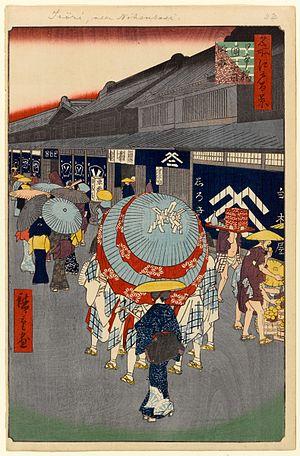
Les Cent vues d'Edo constituent, avec Les Cinquante-trois Stations du Tōkaidō et Les Soixante-neuf Stations du Kiso Kaidō, l'une des séries d'estampes majeures que compte l'œuvre très abondante du peintre japonais Hiroshige. Malgré le titre de l'œuvre, réalisée entre 1856 et 1858, il y a en réalité 119 estampes qui toutes utilisent la technique de la xylographie. La série appartient au style de l'ukiyo-e, mouvement artistique portant sur des sujets populaires à destination de la classe moyenne japonaise urbaine qui s'est développée durant l'époque d'Edo. Plus précisément, elle relève du genre des meisho-e célébrant les paysages japonais, un thème classique dans l'histoire de la peinture japonaise. Quelques-unes des gravures sont réalisées par son élève et fils adoptif, Utagawa Hiroshige II qui, pendant un temps, utilise ce pseudonyme pour signer certaines de ses œuvres.